Breece D'J Pancake

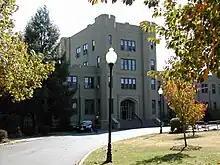
Fork Union, where Pancake worked

Breece Dexter John Pancake was born and raised in Milton, West Virginia, also home to the Blenko Glass Company. As the youngest child of Clarence "Wicker" and Helen Frazier Pancake, Breece had two sisters. Later, he seems to have drawn inspiration from Milton—with its plateau of farms outside the city of Huntington—for the fictionalized settings of his stories.